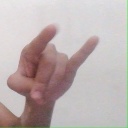
अक्षर: च